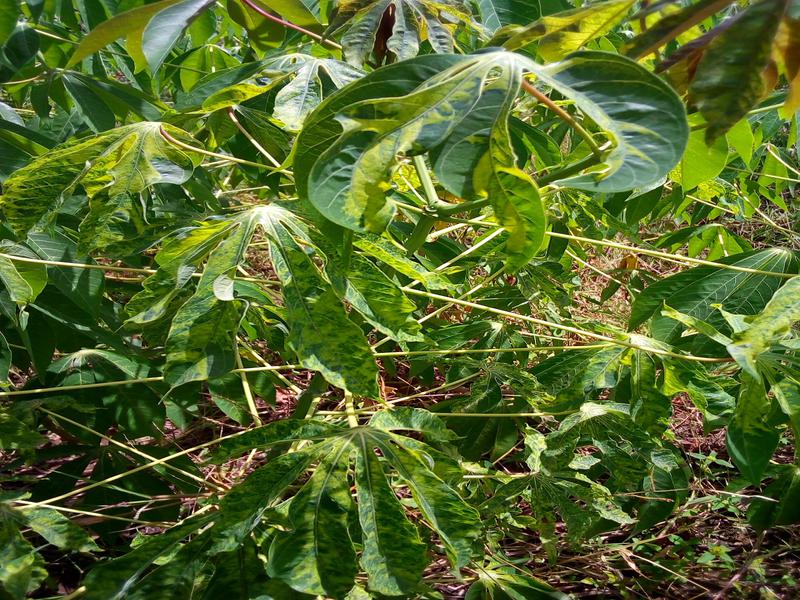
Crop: cassava
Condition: mosaic_disease